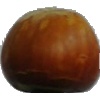
Label: Nut Forest 1